Patch clamp

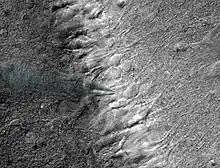
Patch clamp of a nerve cell within a slice of brain tissue. The pipette in the photograph has been marked with a slight blue color.

Many patch clamp amplifiers do not use true voltage clamp circuitry, but instead are differential amplifiers that use the bath electrode to set the zero current (ground) level. This allows a researcher to keep the voltage constant while observing changes in current. To make these recordings, the patch pipette is compared to the ground electrode. Current is then injected into the system to maintain a constant, set voltage. The current that is needed to clamp the voltage is opposite in sign and equal in magnitude to the current through the membrane.